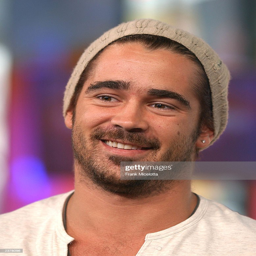
one of the stars of the new film actor appears on music video tv program .